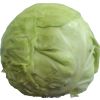
Label: white_cabbage